Cottam power stations

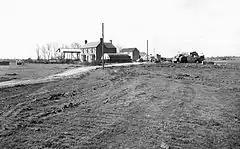
The commencement of works at Mickleholme Farm in April 1964

Work was begun in April 1964 on the site of Mickleholme Farm by the Central Electricity Generating Board Midlands Project Group from Bournville. Mickleholme Farm laid between the precipitators and the cooling towers. The modernist architects for the buildings on site were the Nottingham practice of Yorke Rosenberg Mardall. Extensive use was made of 'Cottam Amber' coloured cladding around the boiler and turbine house, 'emphasising its functional grandeur at the heart of the complex'. The English architectural critic Reyner Banham dubbed the office block as 'over-wrought and made gratuitously rhetorical'.